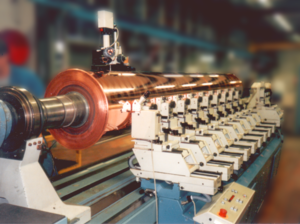
photo perso scannée et modifiée avec le logiciel GIMP.
L'héliogravure ou rotogravure est un procédé d'impression particulièrement adapté aux très longs tirages où une haute qualité de reproduction est exigée. L'héliogravure est aussi un procédé ancien et de très haute qualité et rareté pour les tirages photographiques d'art.